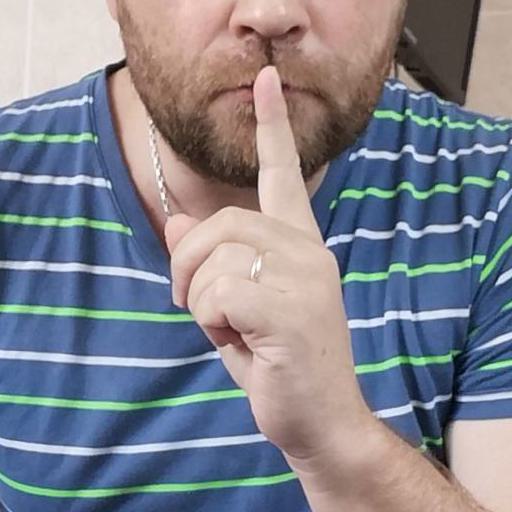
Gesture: mute